Norway Davis Cup team

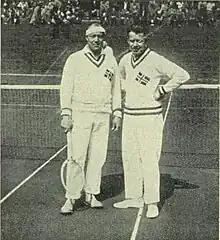
Torleif Torkildsen (left) and Jack Nielsen (right) the first ever Norwegian Davis Cup line-up

Norway competed in its first Davis Cup in 1928, with Torleif Torkildsen taking Norway's first win, at home in a 1–4 defeat to Hungary. Torkildsen was a main feature of Norway's side in the early seasons, with a 1–9 record between 1928 and 1932.